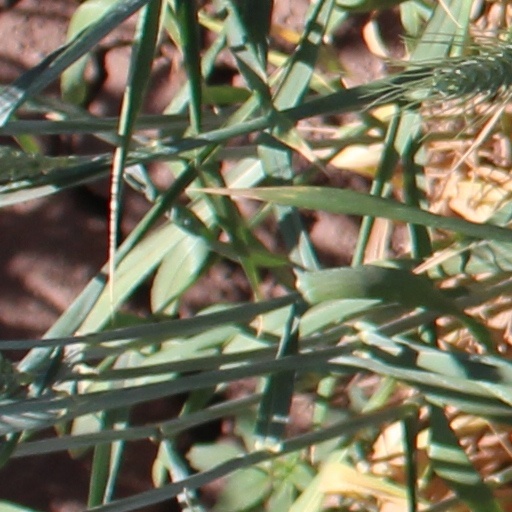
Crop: wheat